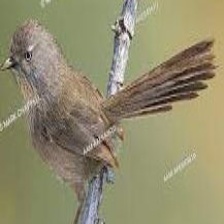
Species: WRENTIT
Scientific name: CHAMAEA FASCIATA